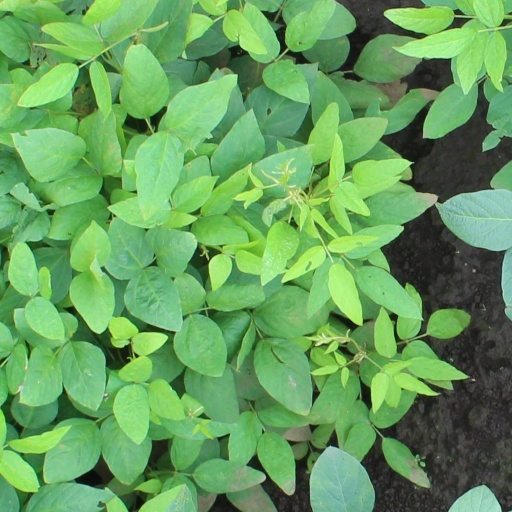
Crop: soybean